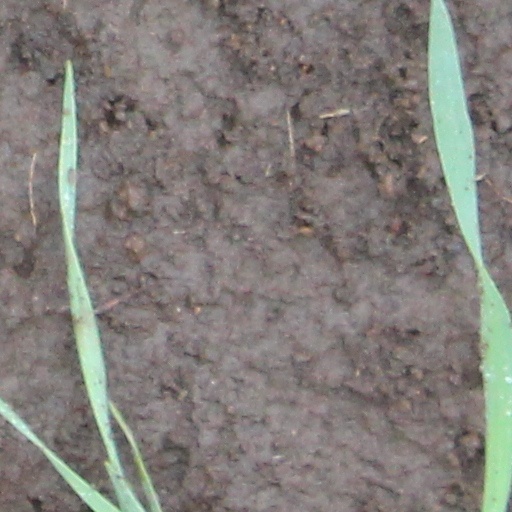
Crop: wheat